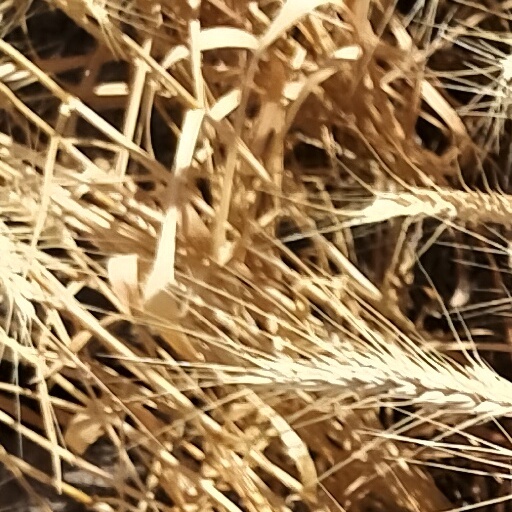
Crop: wheat